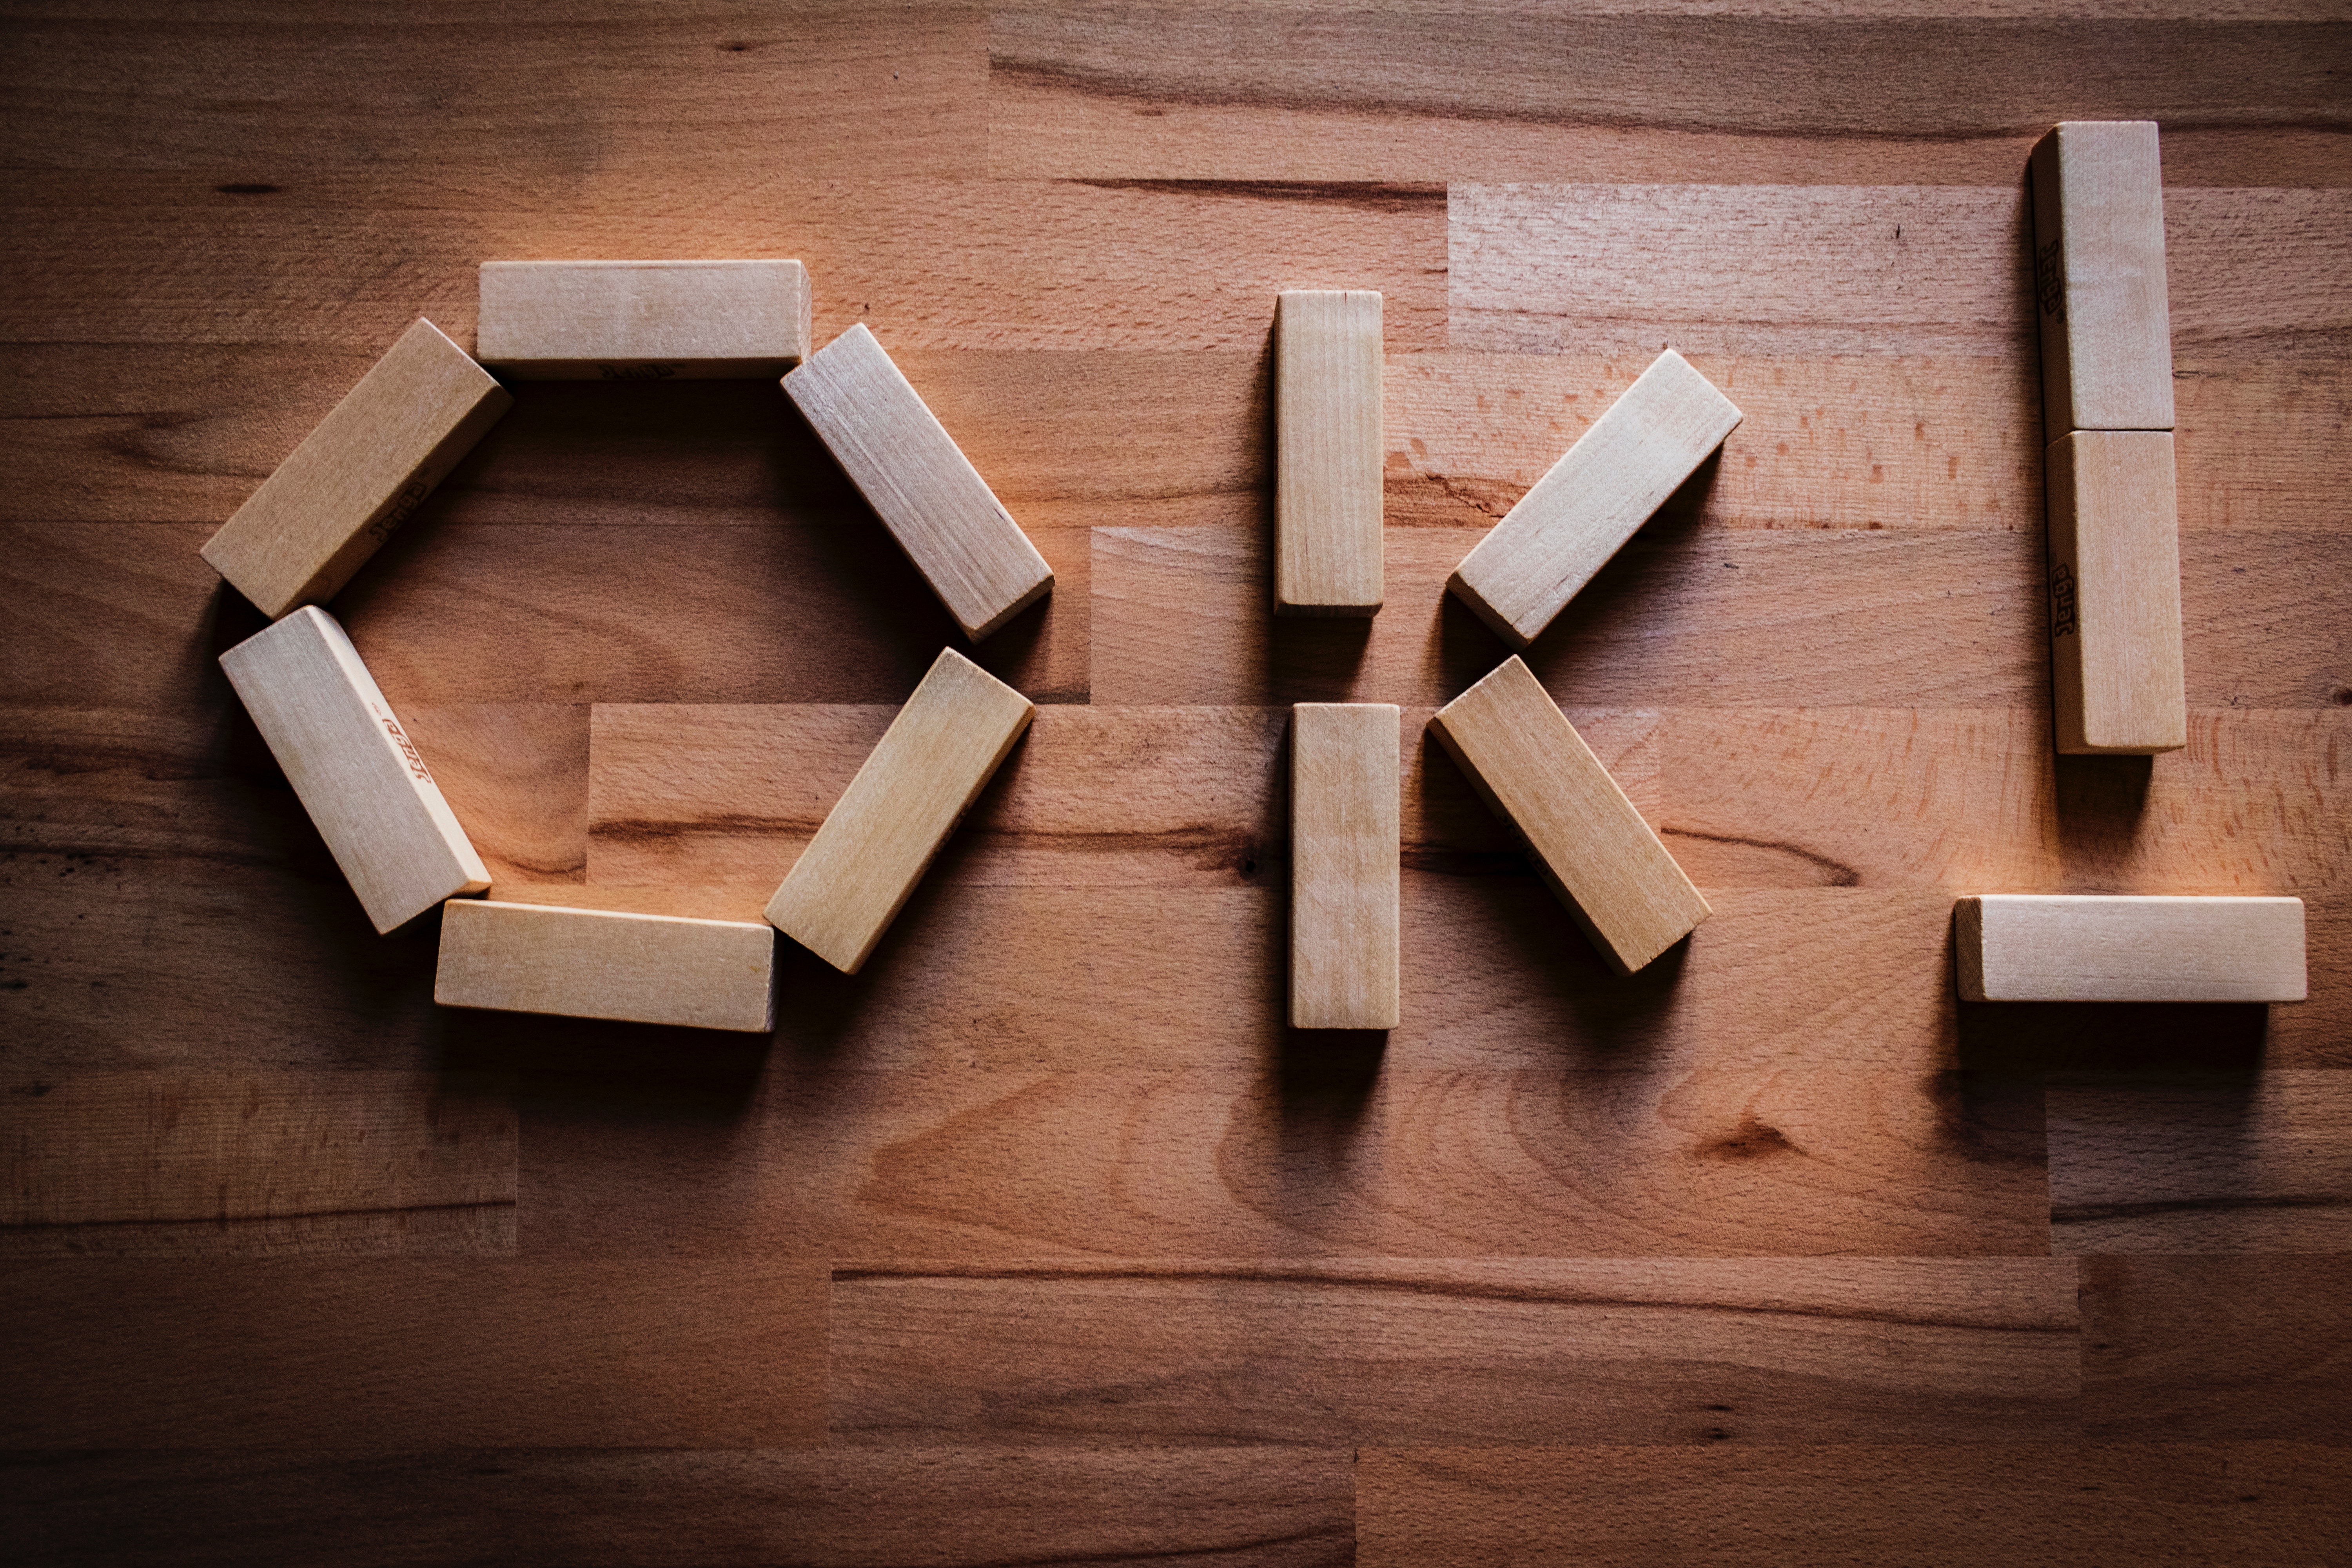
wood, font, woodworking, wooden block, hardwood, plywood, wood block